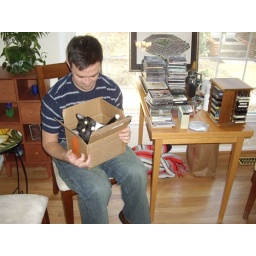
Greg (Debby's husband) holding Cody in a box at their house in Arlington.